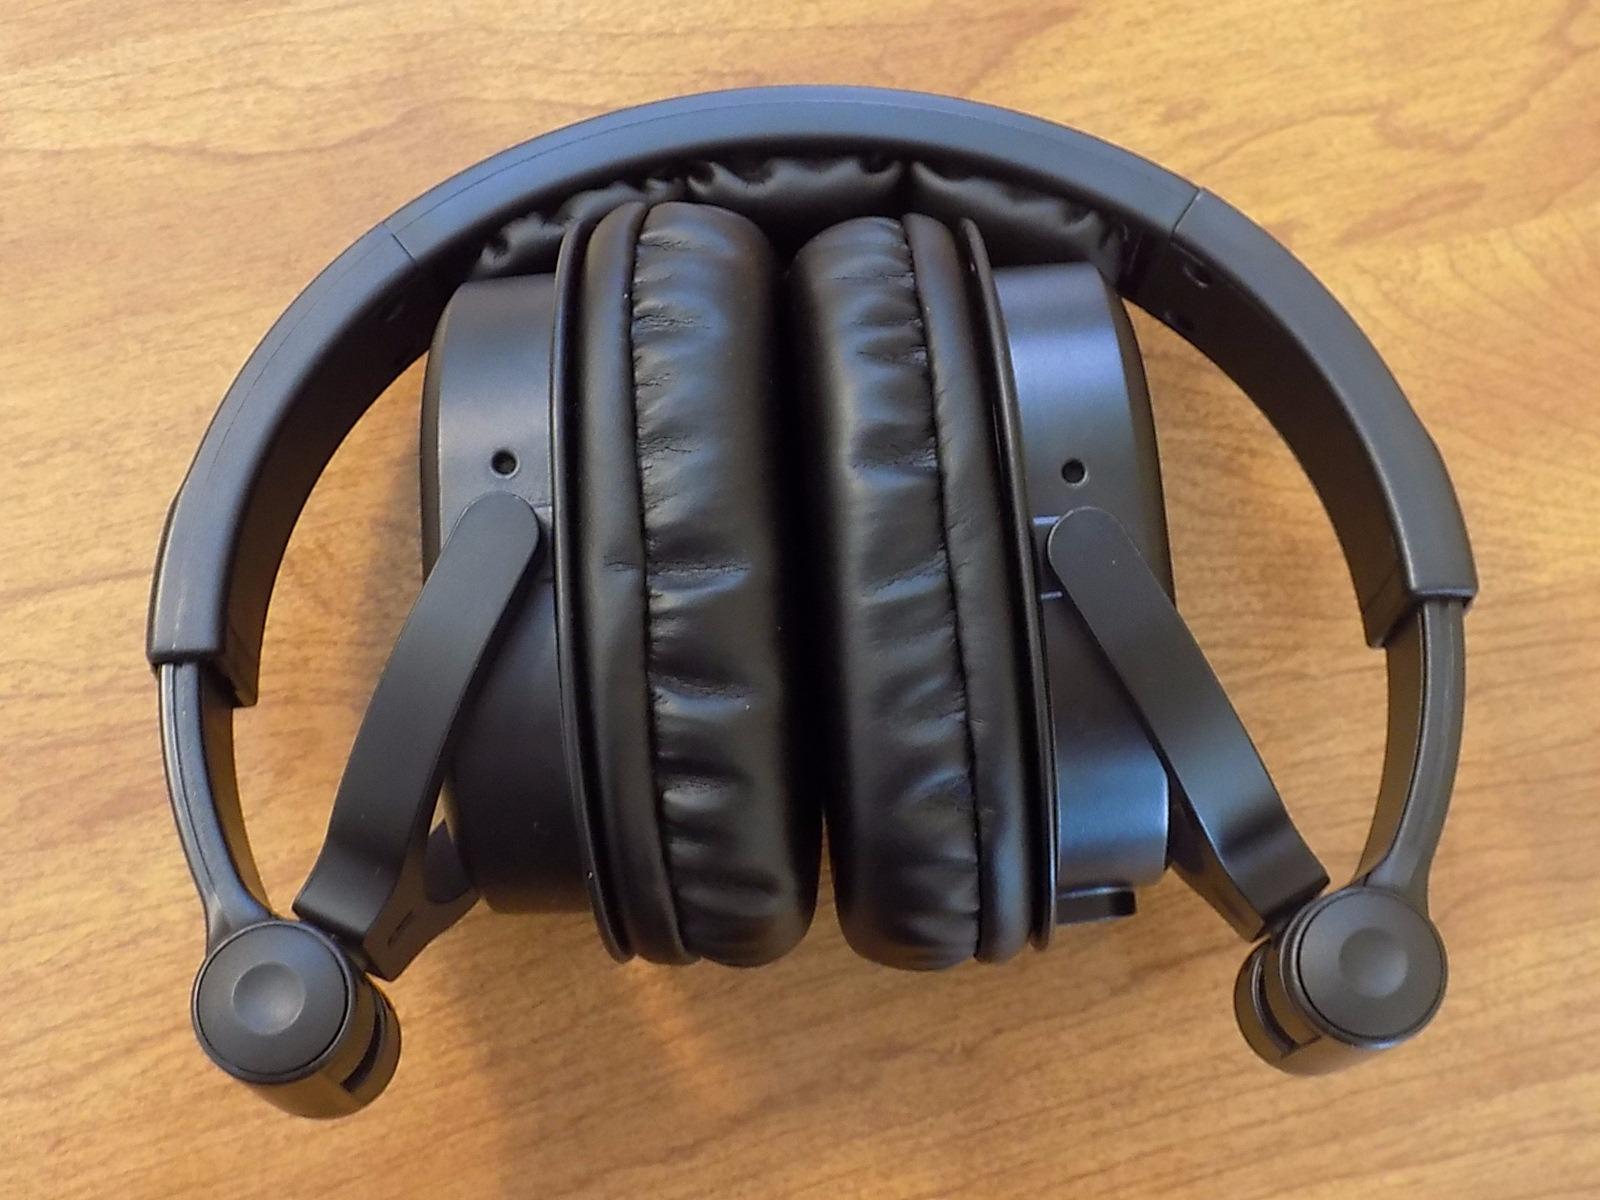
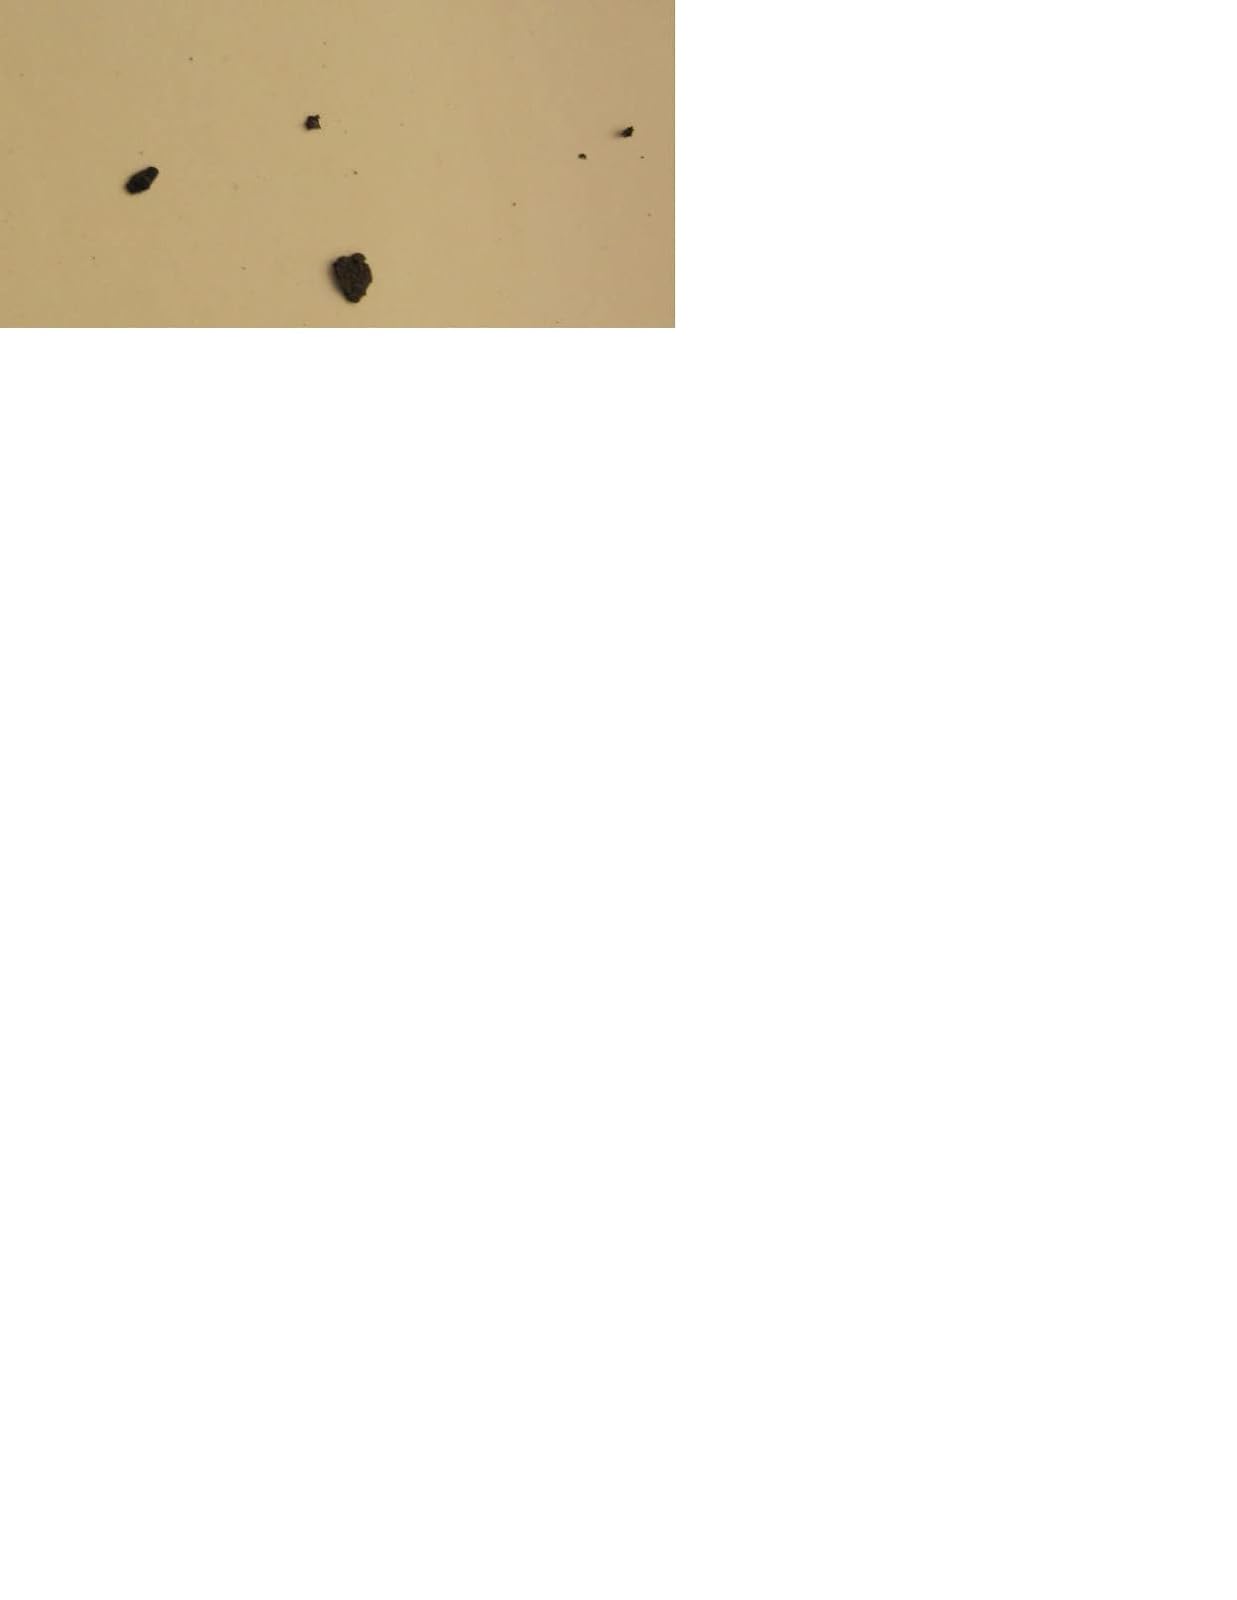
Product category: headphones
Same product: no